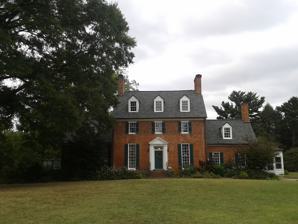
Building: Green Spring Gardens Park
Country: United States of America
Year built: 1784
United States historic place Green Spring U.S. National Register of Historic Places U.S. Historic district Virginia Landmarks Register Green Spring house seen from the lawn in front, September 2015 Show map of Northern Virginia Show map of Virginia Show map of the United States Location 4601 Green Spring Road, near Alexandria, Virginia Coordinates 38°49′N 77°9′W / 38.817°N 77.150°W / 38.817; -77.150 Area 9.5 acres (3.8 ha) Built c. 1777 ( 1777 ) –1784 Architect Farrand, Beatrix; Macomber, Walter Architectural style Colonial, Colonial Revival NRHP reference No. 03001089 VLR No. 029-0025 Significant dates Added to NRHP October 22, 2003 Designated VLR June 18, 2003 Green Spring Gardens (31 acres) is a public park, including a historic 18th-century plantation house "Green Spring", which is the heart of a national historic district listed on the National Register of Historic Places in 2003. The Fairfax County Park Authority operates Green Spring with the assistance of various nonprofit organizations concerned with history and gardening. Open daily without charge, the street address is 4603 Green Spring Road, Alexandria, Virginia . Holdings The historic district encompasses two contributing buildings, two contributing sites, and two contributing structures located within the park. It includes the brick farmhouse, built about 1777–1784, a 19th-century spring house , a family cemetery , archaeological site , subterranean brick vault, and a small 4-chambered stone structure. The property's landscape was redesigned in 1942, in the Colonial Revival style by noted landscape architects Beatrix Farrand and Walter Macomber . The house and grounds were donated to Fairfax County in 1970 by New Republic publisher Michael Whitney Straight and his wife Belinda Straight , who had moved their family to Washington D.C. during Massive Resistance . Its estate gardens (popular among local wedding photographers) feature boxwood hedging, roses , and perennial as well as annual borders. The park also has a tropical greenhouse , a wooded stream valley with ponds and gazebo , a naturalistic native plant garden, and over 20 demonstration gardens. It is a member of the North American Plant Collections Consortium for its Hamamelis collection (130 taxa, including all 4 species). Gallery Image of the house prior to the 1942 restoration Cacti at the park, 2013 Boardwalk in the park, 2015 Interior of the visitors' center, 2015 Interior of the house set up as a tearoom, 2015 See also List of botanical gardens in the United States References